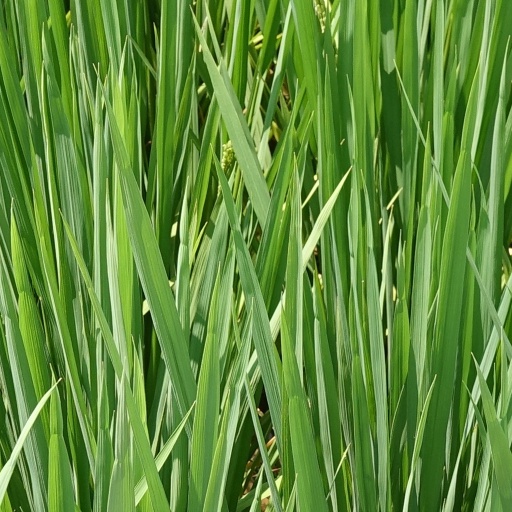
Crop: rice